Rafale deal controversy

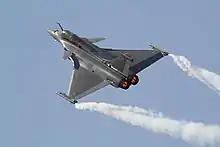
A Dassault Rafale flying at Aero India 2017

The Rafale deal controversy is a theme in the politics of India that received public attention mainly between 2014 and 2018. It results from allegations of unethical behaviour related to the purchase of 36 Rafale multirole combat aircraft by the Indian Ministry of Defence from France's Dassault Aviation for a price estimated at €7.87 billion (₹58,891 Crore). The origin of the deal lies in the Indian MRCA competition, a multi-billion dollar contract to supply 126 multi-role combat aircraft to the Indian Air Force (IAF) with a transfer of technology.